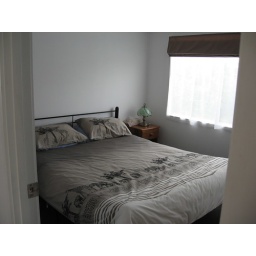
Queen size bed in separate bedroom